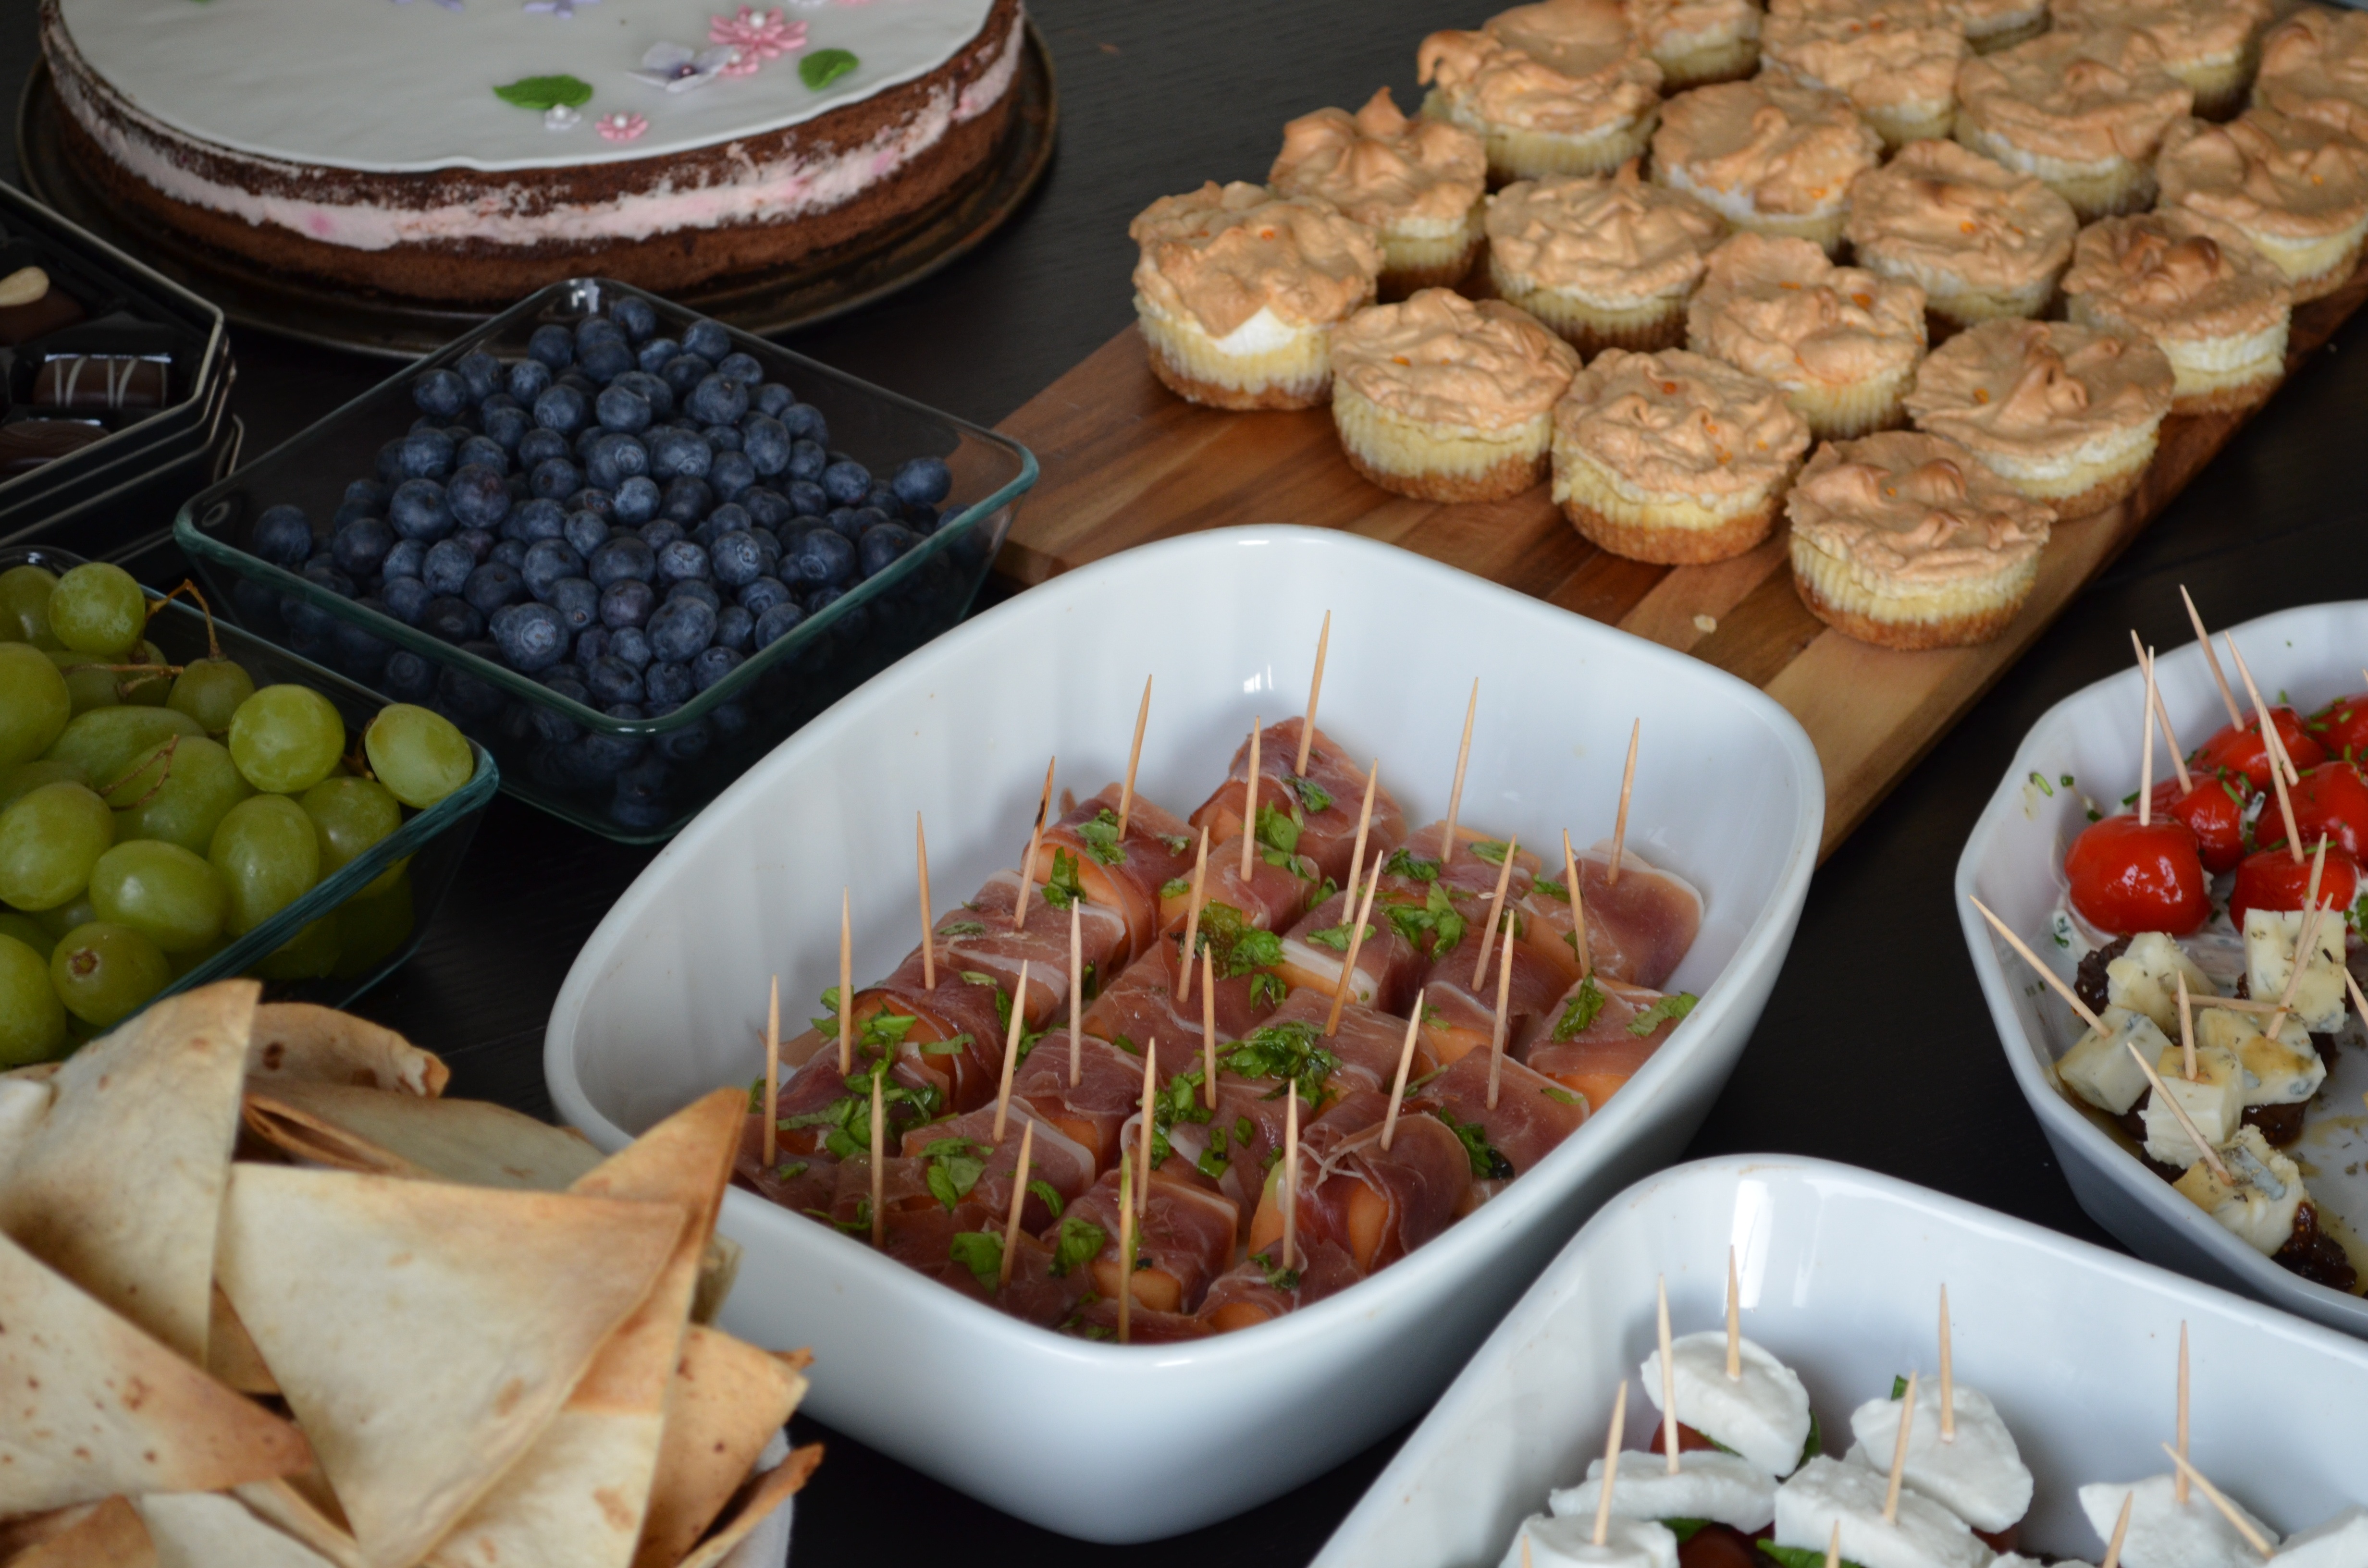
celebration, dish, meal, food, breakfast, lunch, cuisine, delicious, buffet, eating, dining, party, tasty, snacks, supper, brunch, hors d oeuvre, finger food, party people